Rocca Maggiore

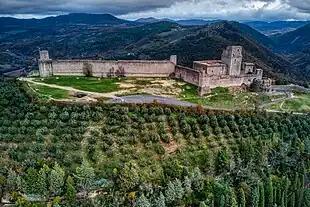
The fortress

The Rocca Maggiore is a castle that served as the principal defensive fortification of the city of Assisi and the Tescio valley, dominating the area for over eight hundred years.